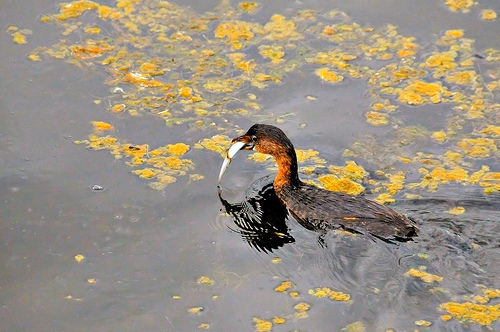
this bird is almost completely black with a rust colored neck.
the bird has a curved neck and a grey body feathers with an orange bill.
this bird has a long neck, a black crown, and a brown back
this bird is black and orange in color with a black beak, and black eye rings.
a medium bird with a dark gray back, orange throat, and long bill.
this bird has an extremely long throat that is orange and a crown, nape, and back that is black.
this bird has orange on its neck and beak, a fish in its mouth, and is swimming.
this bird is orange and brown in color, with a large black beak.
the bird has a curved black throat, white eyering and black back.
this bird has a long black and orange neck and black and orange colored bill.
Species: Pied Billed Grebe